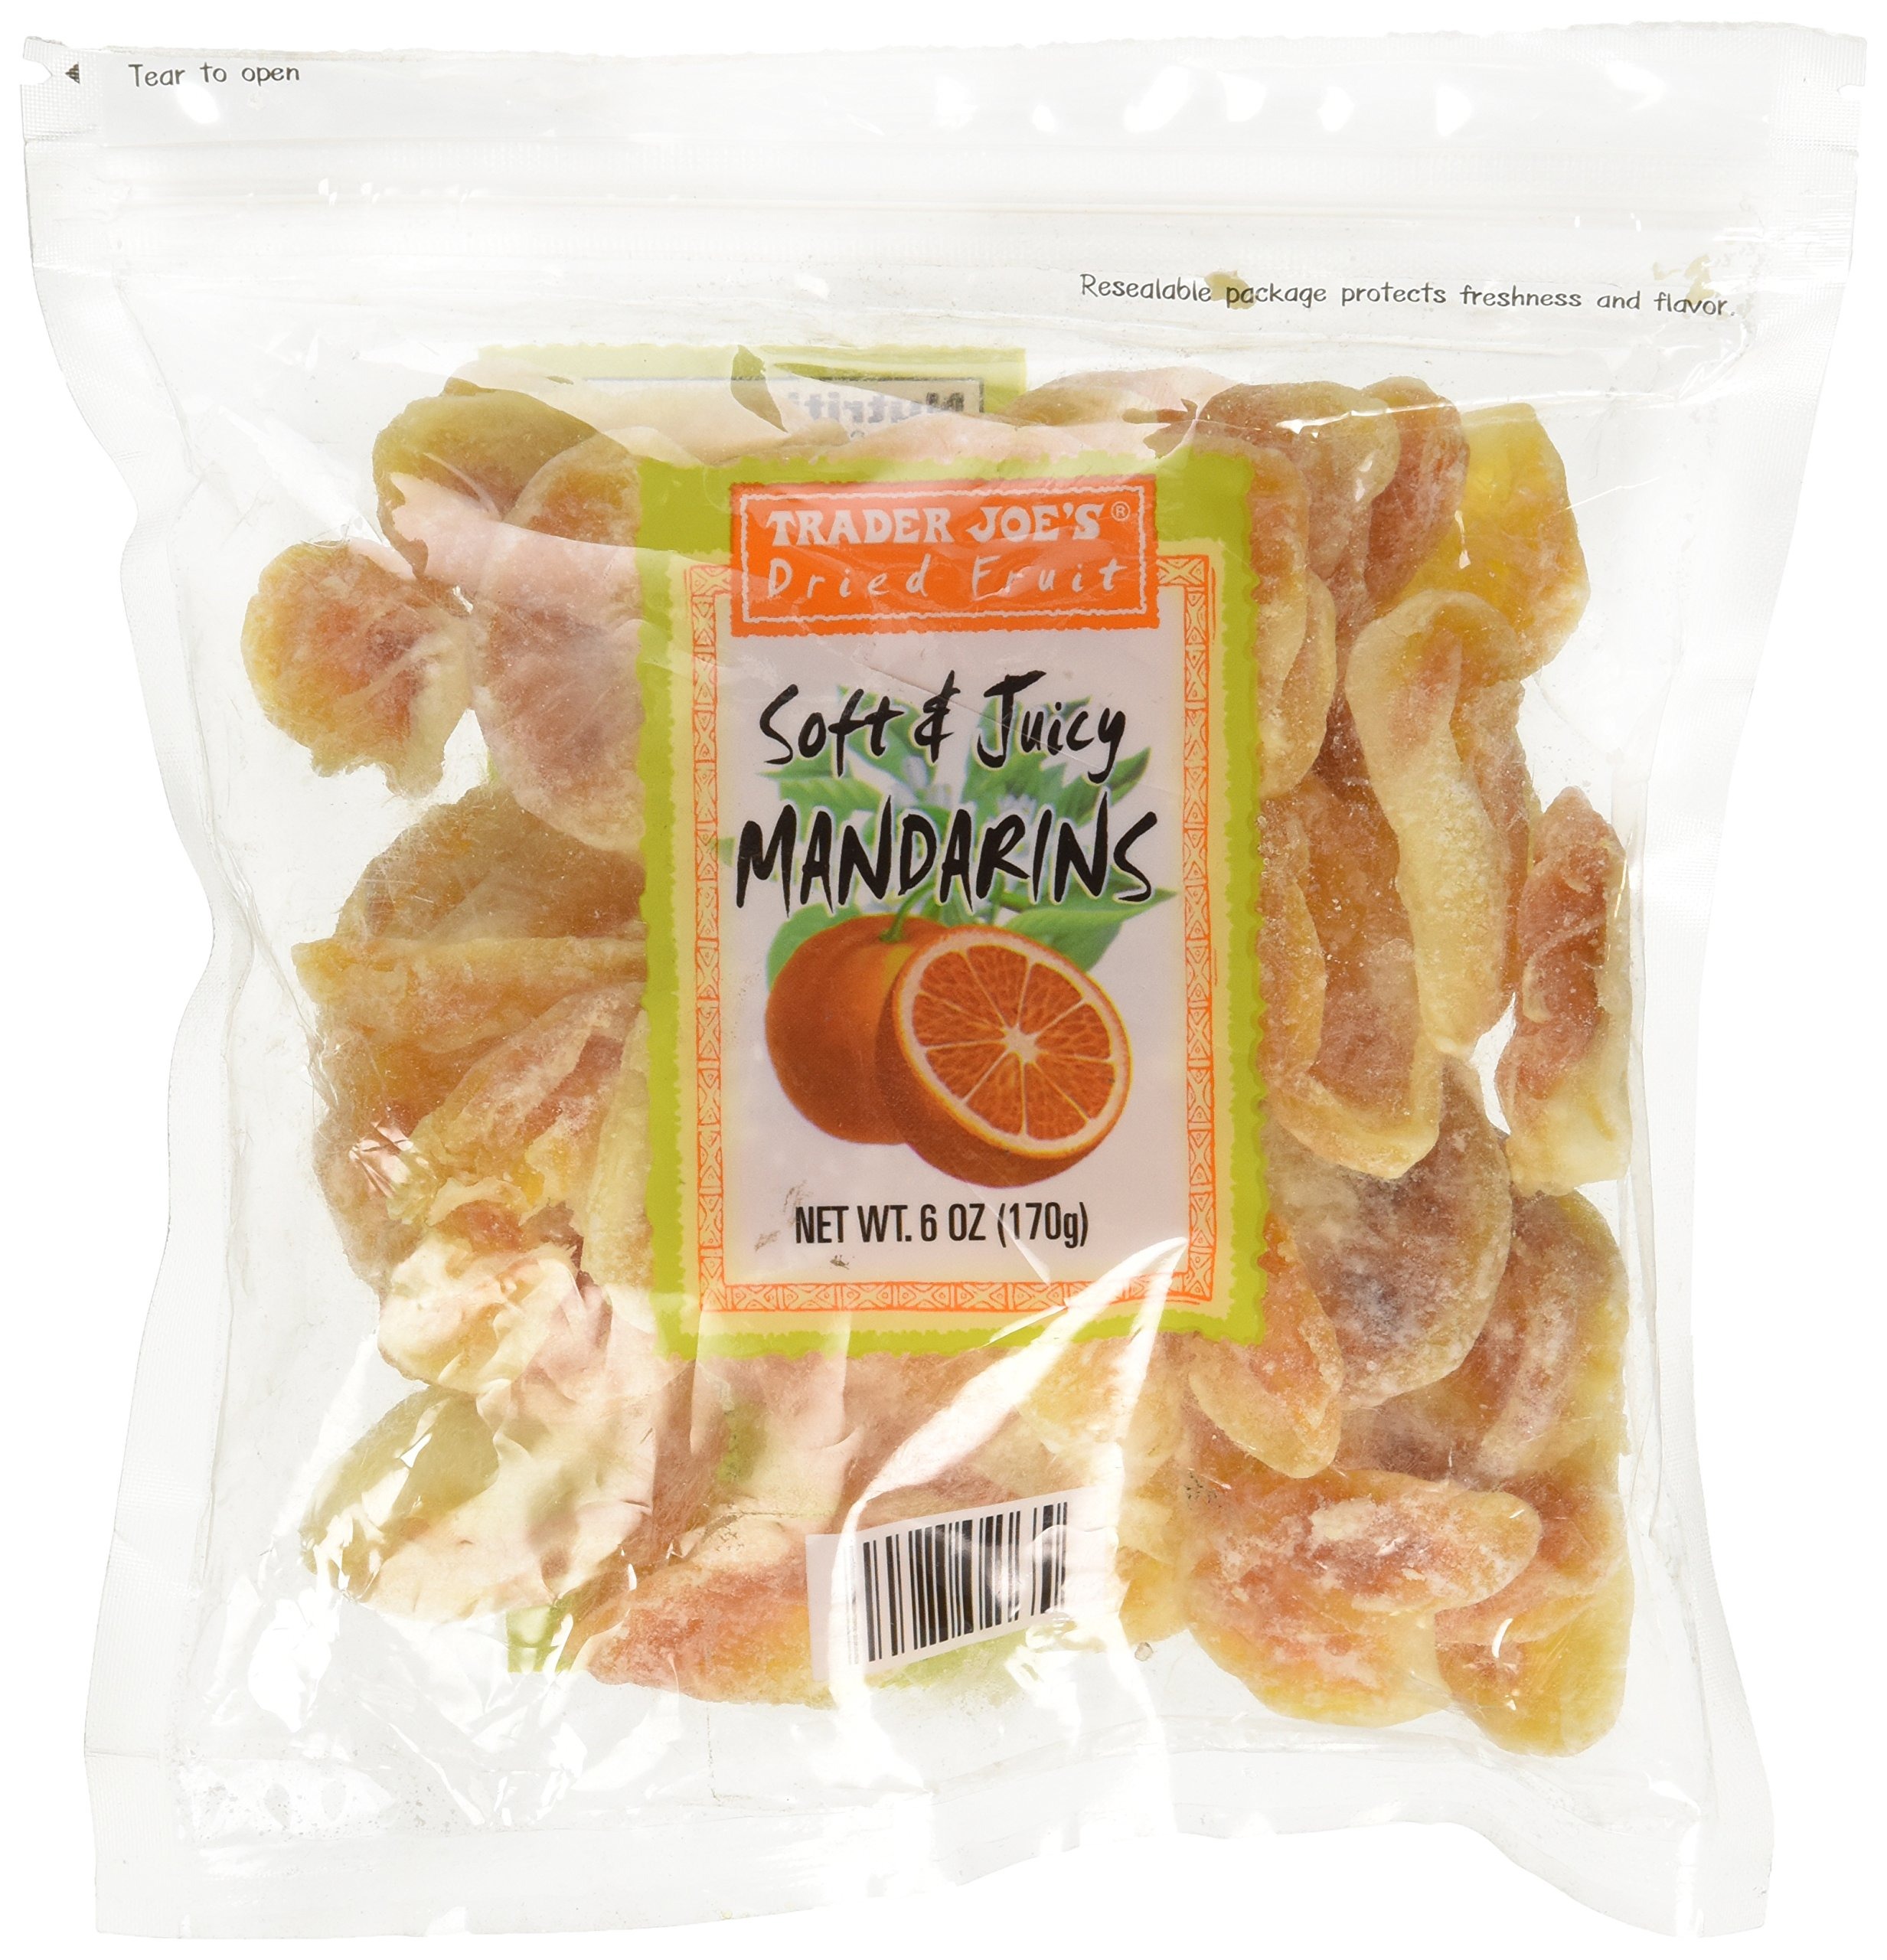
Item Name: Trader Joe's Dried Fruit Soft & Juicy Mandarins 6oz.
Bullet Point 1: Dried Fruit
Bullet Point 2: Grown In California'S San Joaquin Valley
Bullet Point 3: Trader joe's
Product Description: 1
Value: 6.0
Unit: Ounce

Price: 7.11